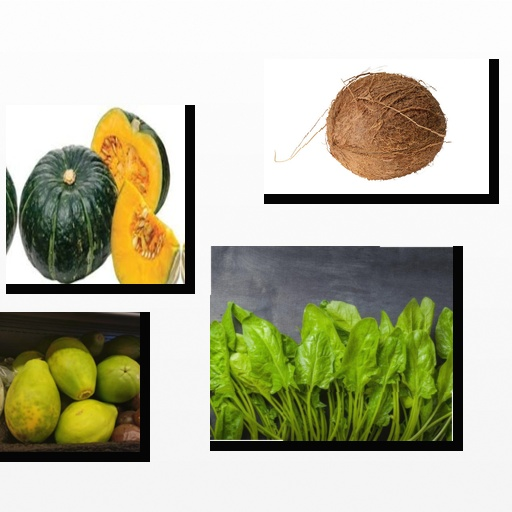
Food items: pumpkin, papaya, spinach, coconut